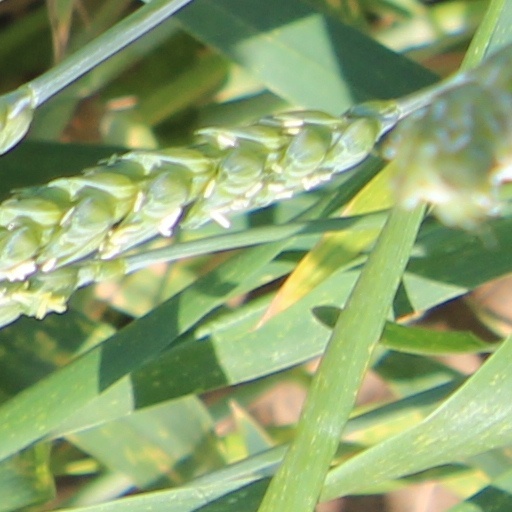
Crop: wheat